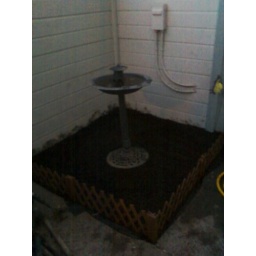
Bird bath and fences... Just need some rocks in there now